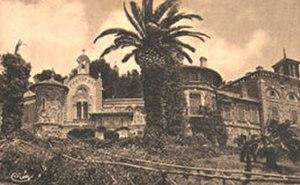
Parc des Bormettes
Les Bormettes est un quartier de la ville de La Londe-les-Maures, à l'est de Toulon, dans le département du Var. Son histoire et son architecture - une des rares cités corons du Sud de la France - en font un des plus remarquables sites patrimoniaux londais.